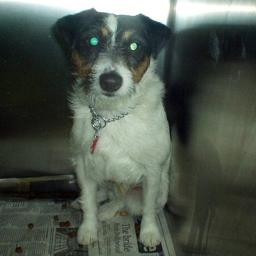
Animal: dogs